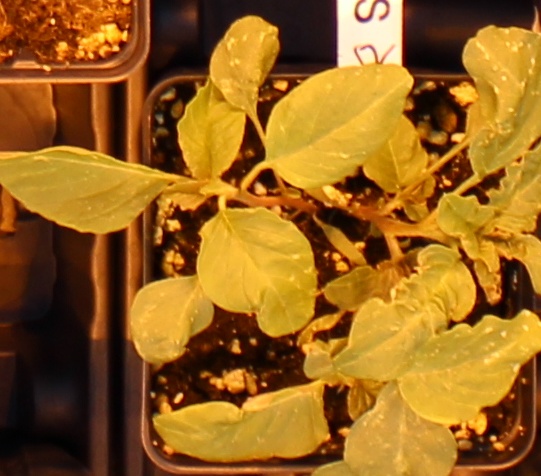
Label: Redroot Pigweed